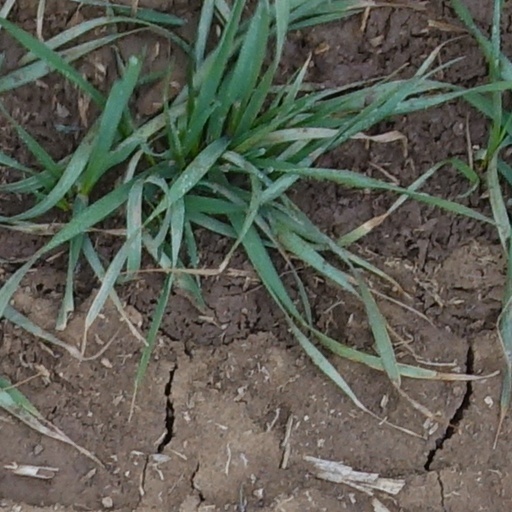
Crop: wheat